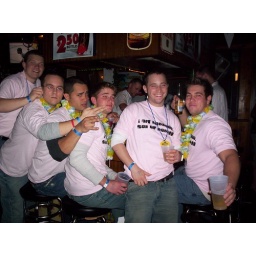
sexy boys in pink